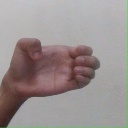
अक्षर: ख